Answer in natural language. Consider the 3D positions of the objects in the scene and not just the 2D positions in the image. Is the centerpoint of  black wooden chair with four legs at a higher height than irregular black plastic garbage? Choose between the following options: yes or no
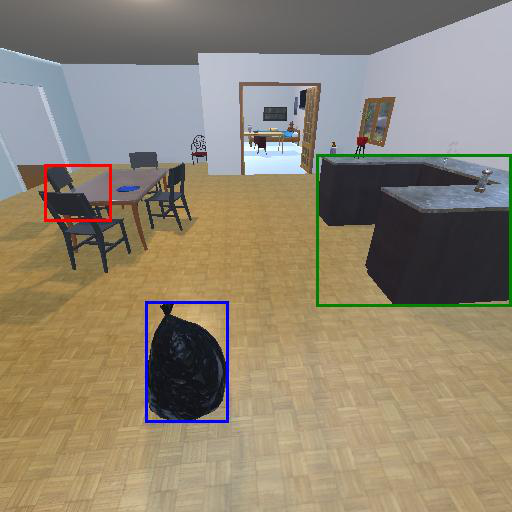
<answer>yes</answer>